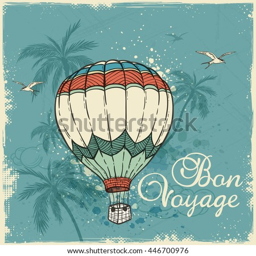
green retro background with air balloon flying in the sky .